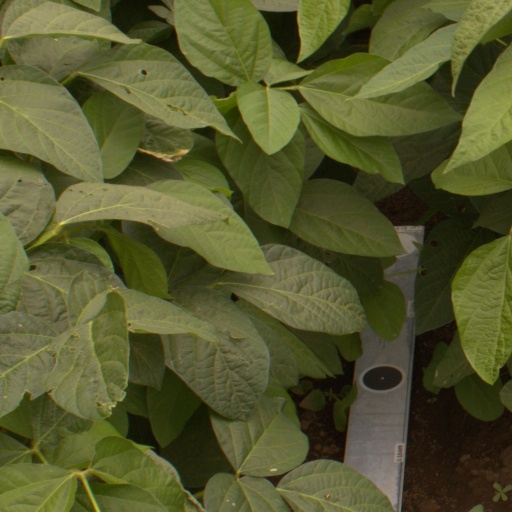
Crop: soybean